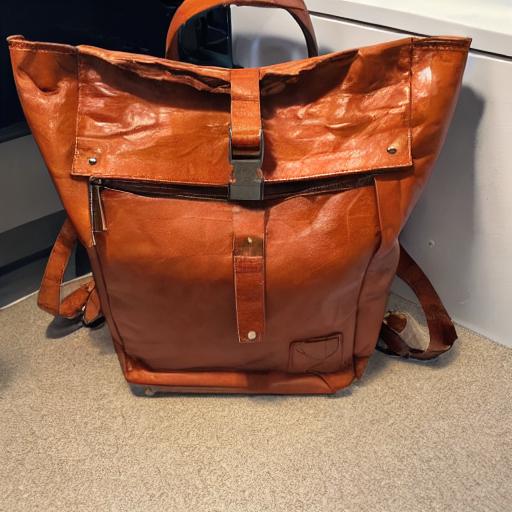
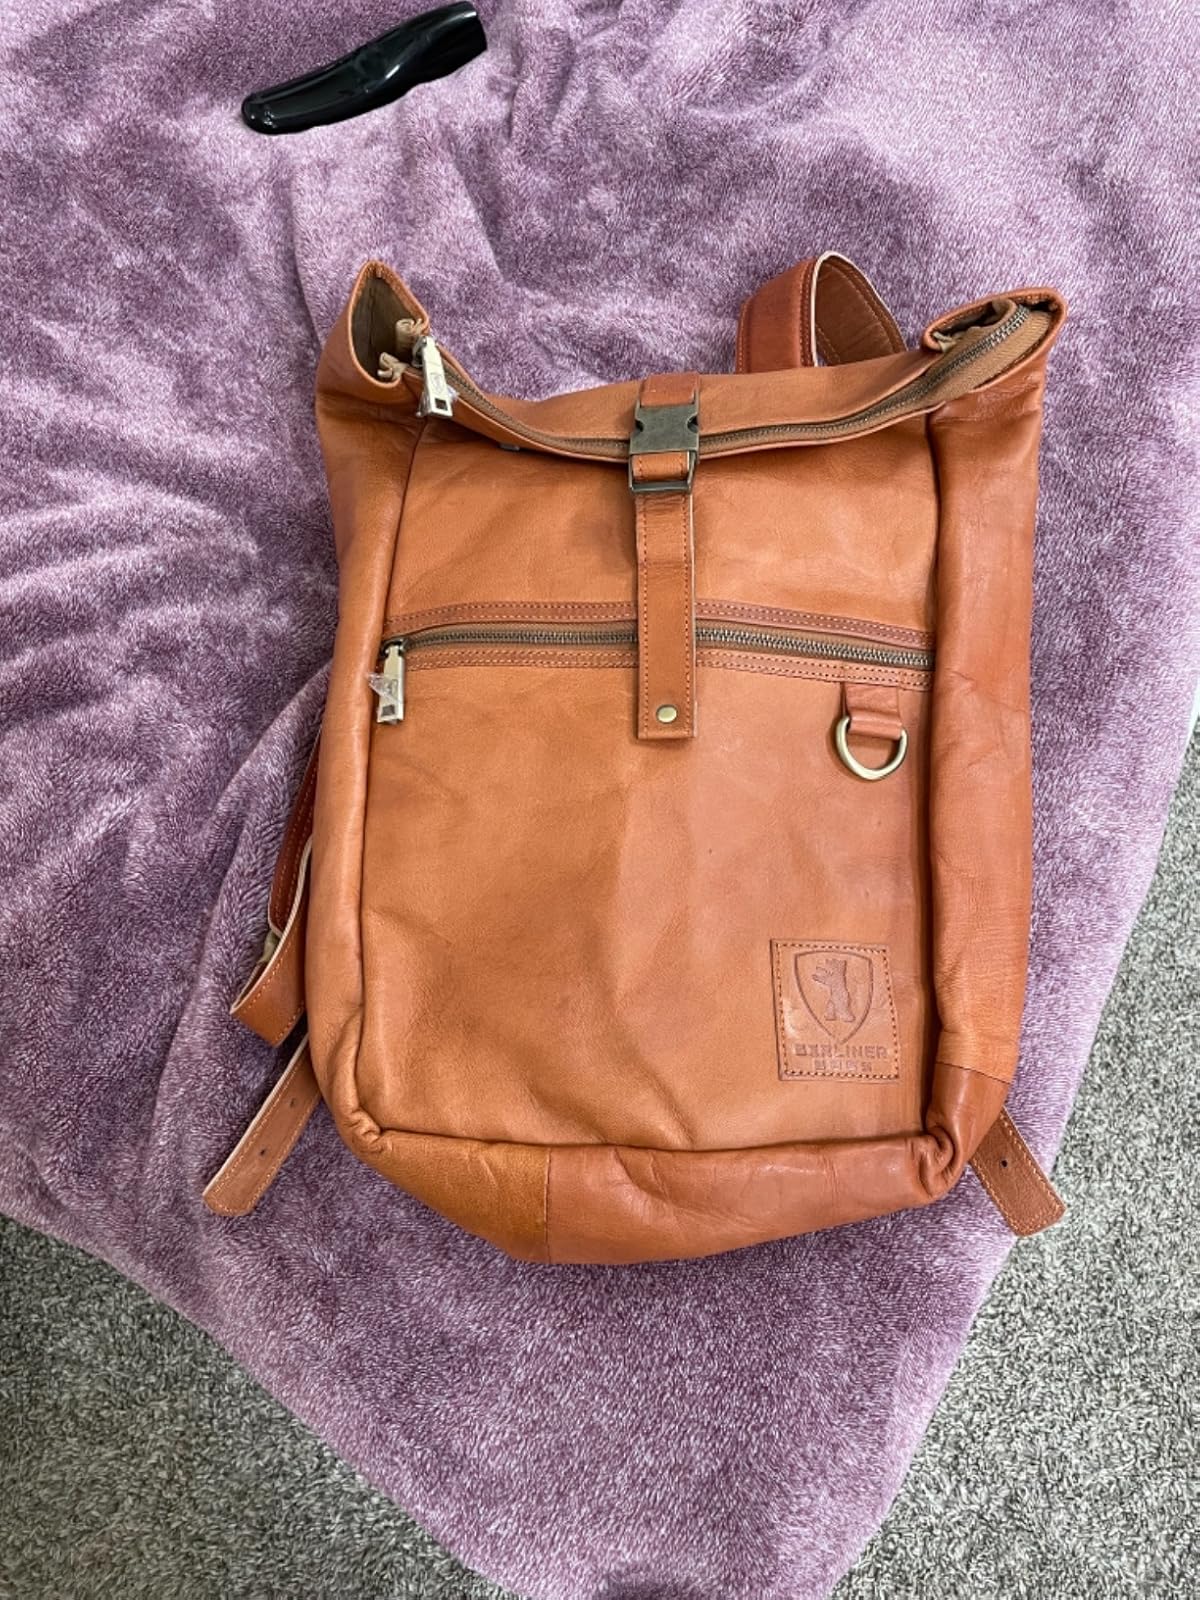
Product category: bag
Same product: no